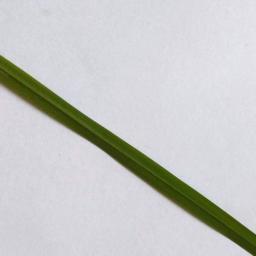
Label: Rice___Healthy